Françoise Hardy

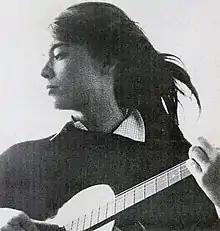

For 1977's "Star", her first album released under Pathé-Marconi, Hardy enlisted Gabriel Yared as producer and arranger. The "patchwork album" contained six tracks written by Hardy and songs written by Serge Gainsbourg, William Sheller, Catherine Lara, Luc Plamondon, Roland Vincent, and Michel Jonasz. At first Hardy's relationship with Yared was tense and "Star" was recorded under a "strained atmosphere", earning her the nickname "ice queen". According to Frédéric Quinonero, "the singer deemed it necessary to immediately dispel any misunderstanding, physical or sentimental, before being integrated into a faithful friendship." "Star" was a commercial success that put Hardy back in the media spotlight and introduced her work to a new generation of young people. Despite their stiff relationship in the recording studio, Hardy and Yared continued to work together for nearly six years and recorded five albums. In 1991 the singer recalled her experience of working with the producer: